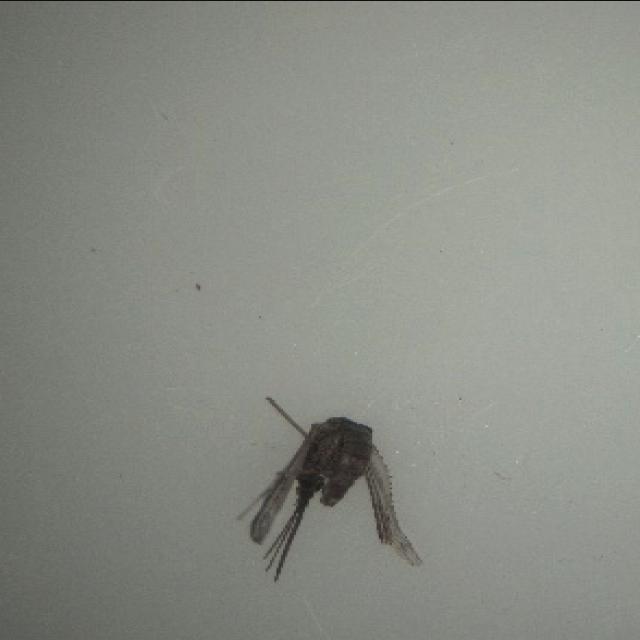
Species: anopheles_sinensis